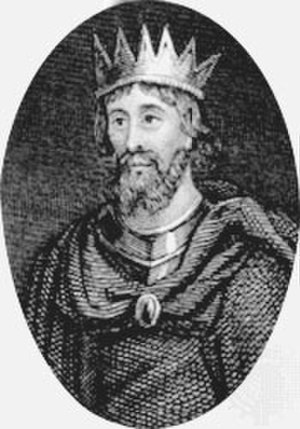
Æthelbald af Wessex
Kong Æthelbald af Wessex eller Ethelbald var konge af Wessex fra 856 til 860. Han var nummer to i en række af fem sønner som Kong Æthelwulf af Wessex og Osburga fik.